Actions of the Bluff, 1916

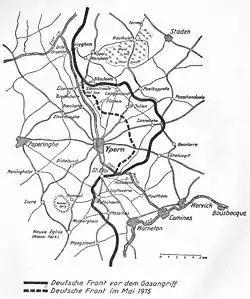

As part of the German plan for the Battle of Verdun (21 February – 18 December 1916), the German armies on the Western Front were ordered to divert attention from the 5th Army with line straightening operations and giving the impression that reinforcements had arrived. From 8 to 19 February, the 4th Army ( [Colonel General] Albrecht, Duke of Württemberg) in Flanders, conducted several operations around the Ypres Salient, with artillery bombardments and bombardments followed by attacks. On 12 February, the Germans attacked near Boesinghe (Boezinge) as the 20th (Light) Division was relieving the 14th (Light) Division and got into the front line, until driven back by a prompt counter-attack, the British suffering The Germans attacked again during the evening and were repulsed; another attack on 19 February also got into the front line for a short time. On 14 February, after a bombardment and the springing of several small mines, German infantry attacked several times against the 24th Division at Hooge and either side of Sanctuary Wood. The XIII Corps commander, Watter, had given orders for a methodical attack at the Bluff by Infantry Regiment 124 (IR 124), despite a judgement from General Berthold von Deimling, the previous corps commander, that the Bluff was easier to capture than to hold.